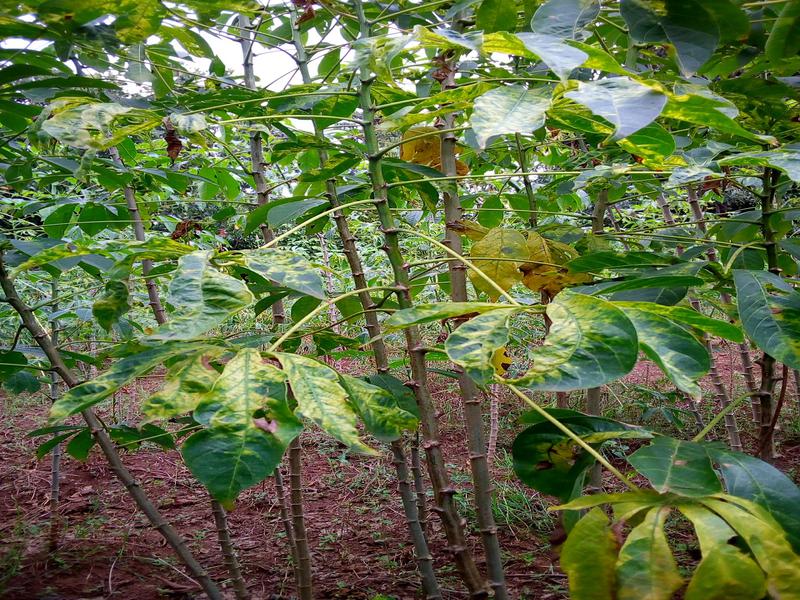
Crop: cassava
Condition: mosaic_disease